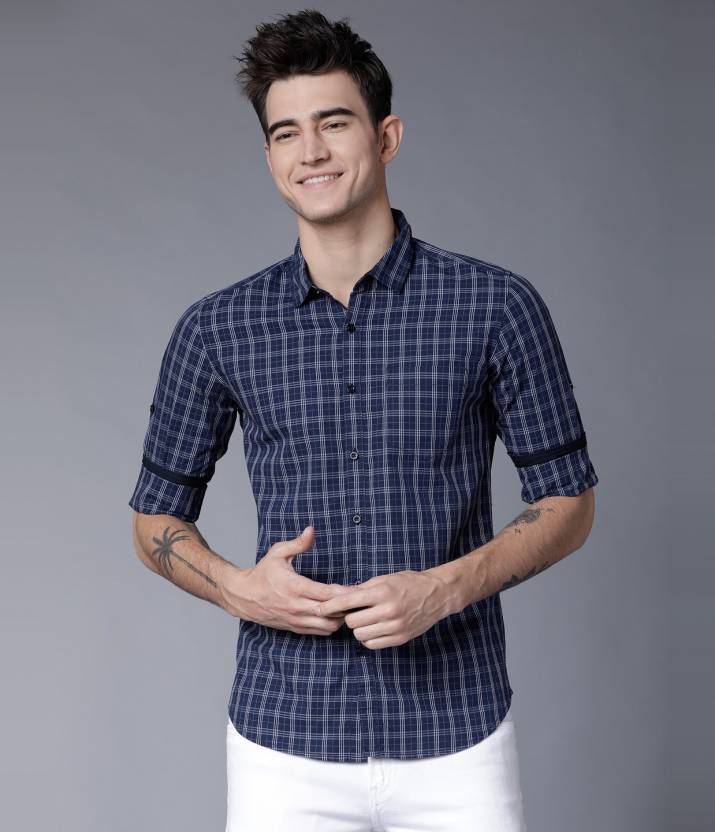
Product: Men Slim Fit Checkered Casual Shirt
Price: ₹621
Colors: Blue
Pattern: Checkered